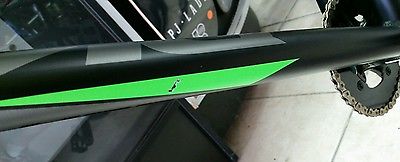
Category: bicycle